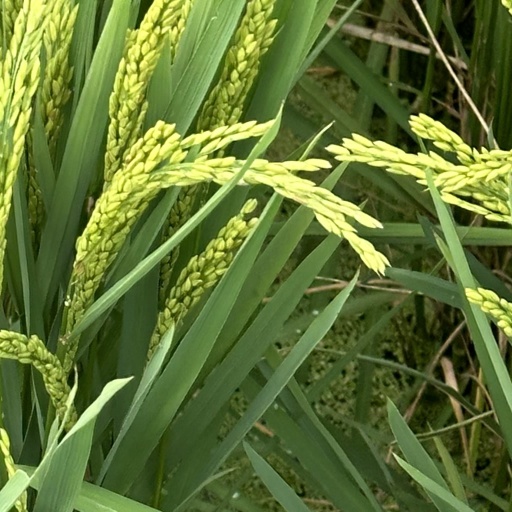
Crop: rice